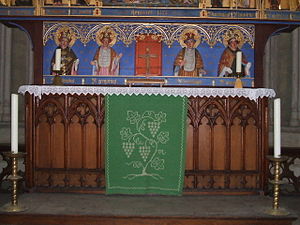
Predella
Altertavlen med udskåret og bemalet predella på Marienkirke Stralsund, Tyskland.
Predélla, nogle gange pradella eller pedrella. Særlig betyder predélla det til de senmiddelalderlige fløj altertavler hørende fodstykke, som hæver den egentlig tavle et stykke op over det murede alterbord. Historisk er det vistnok en levning af det ældre superfrontale, praktisk letter predélla fløjenes bevægelser hen over alterbordet. Predélla kan rumme et skab til kirkens hellige kar, og den kan ligesom altertavlen være smykket med skårne figurer; hyppigt er den dog et glat bræt med malede billeder.